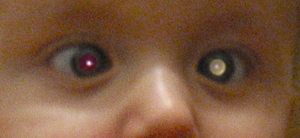
La leucocorie est un reflet blanchâtre de la pupille présent notamment en cas de cataracte, de rétinoblastome ou d'un mélanome du corps ciliaire. Il peut également s'agir de fibres à myéline, une anomalie congénitale des fibres rétiniennes.